Castle of Burgos

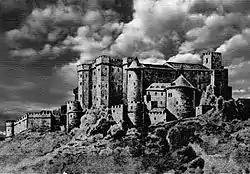
Engraving of the Castle of Burgos from the work "Civitates Orbis Terrarum" (by Braun & Hogenberg) of 1576, and also added this source for the book "El Castillo y Fortificaciones de Burgos" (by Fernando Sánchez and Moreno del Moral).

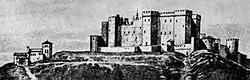
Back facade of the Castle of Burgos and the church of Santa María La Blanca before the French Napoleonic invasion

In the mid-1980s a complex archaeological study was conducted in which it was established that the signs of oldest human populations both in the hills del Depósito, de San Miguel and del Castillo, form an ensembles of the first order. Traces of prehistoric human groups both of the Beaker culture, and the first Iron Age with similarities to Soto de Medinilla. Within the hill of the castle was located the oldest town on record in the city of Burgos dated around 2000 B.C.